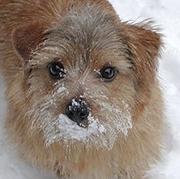
Norfolk_terrier